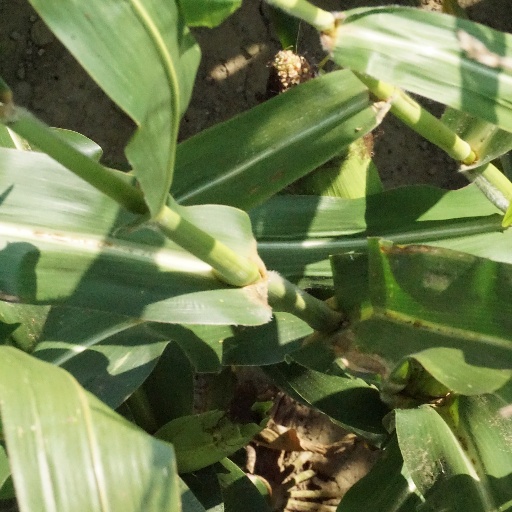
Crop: maize; corn